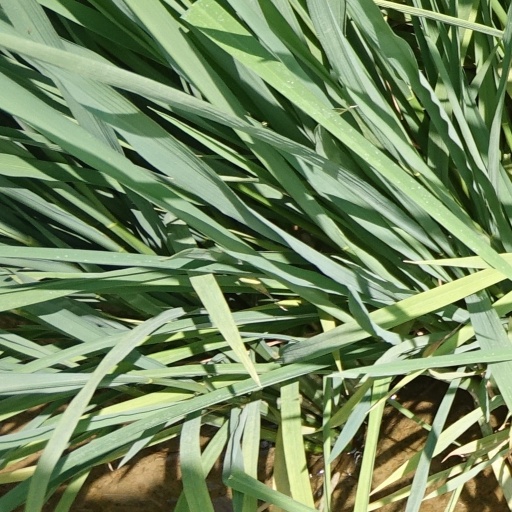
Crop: rice